Half-Life: C.A.G.E.D.

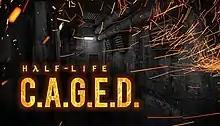

Half-Life: C.A.G.E.D. (also stylized as Half-Life: Caged) is a game modification of "Half-Life" by Cayle George and Future Games Select released on September 21, 2017. Made using the GoldSrc engine, the mod includes a single-player campaign in which the player must escape from a closely guarded prison.